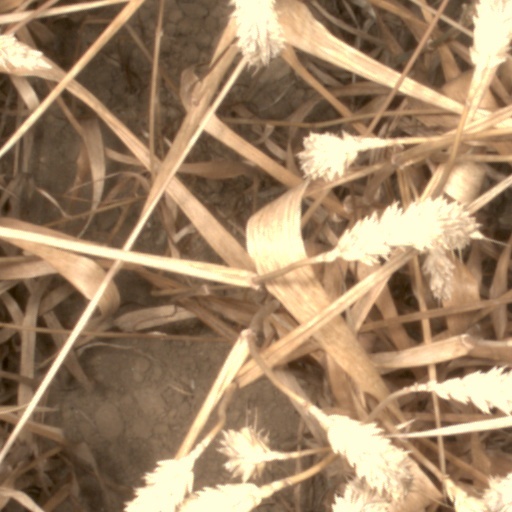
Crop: wheat